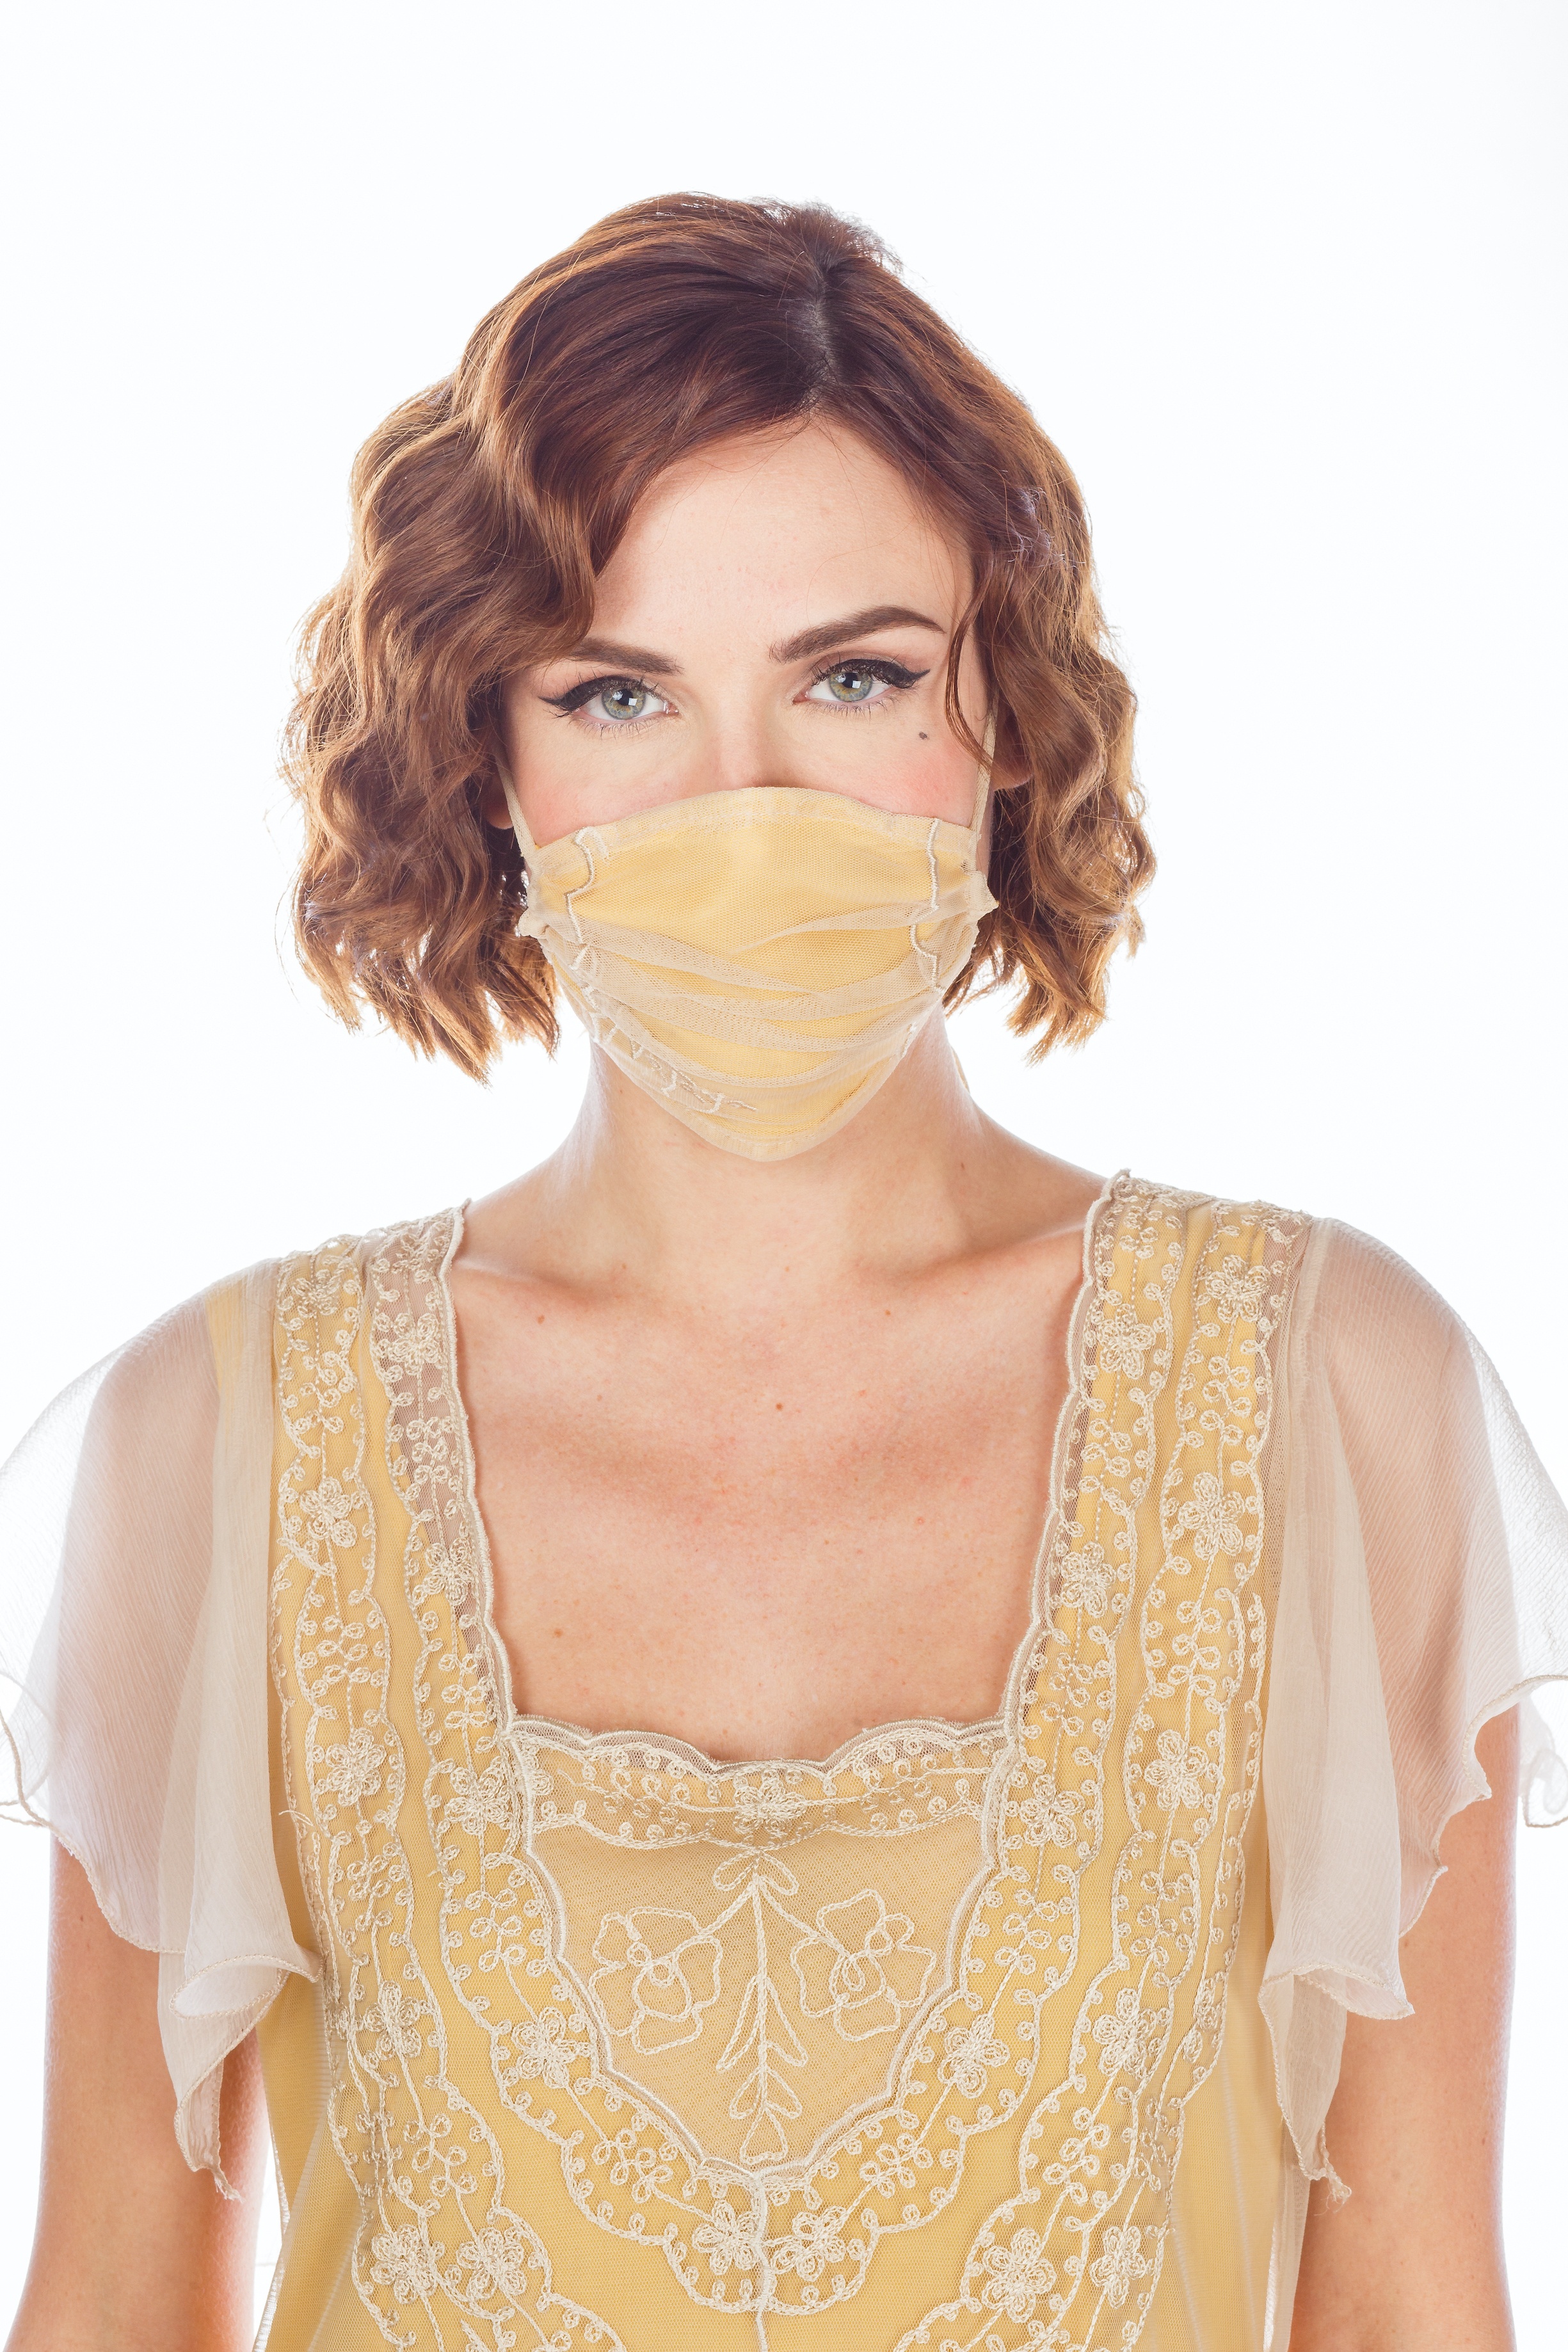
Breathable Dressy Face Mask in Lemon by Nataya
Brand: Nataya
Category: Apparel & Accessories > Clothing Accessories > Fashion Face Masks